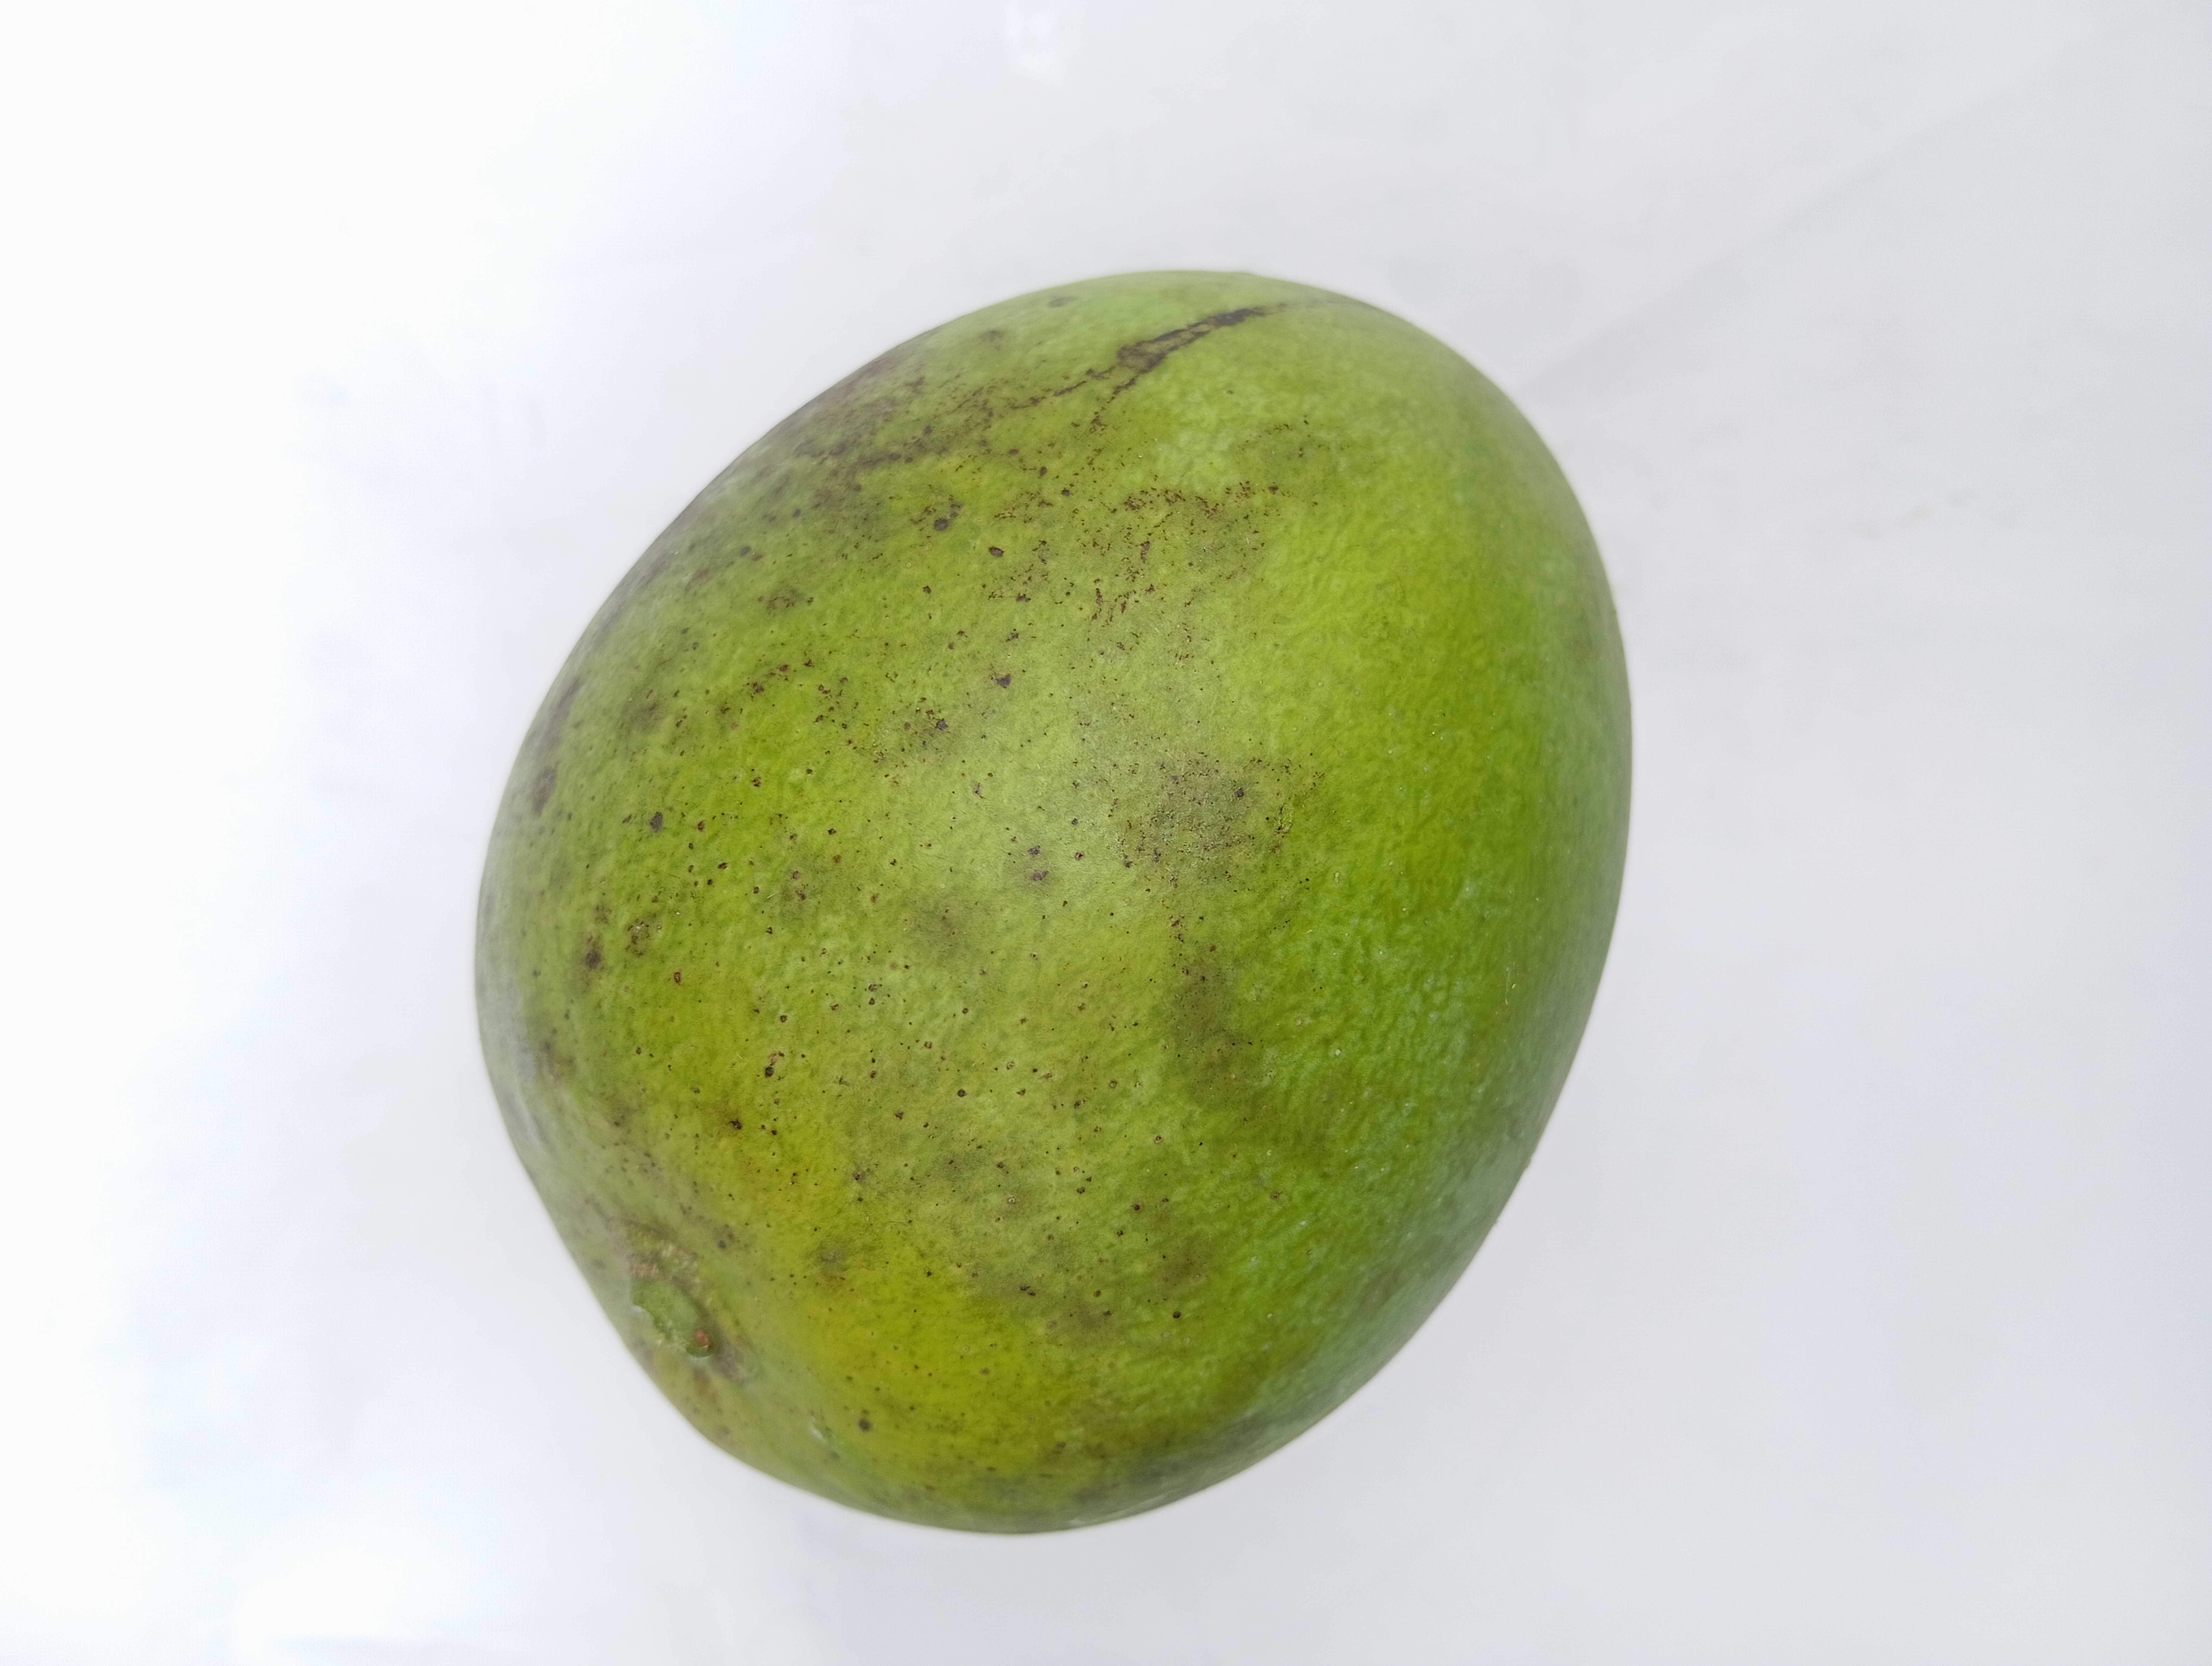
Mango variety: Harivanga